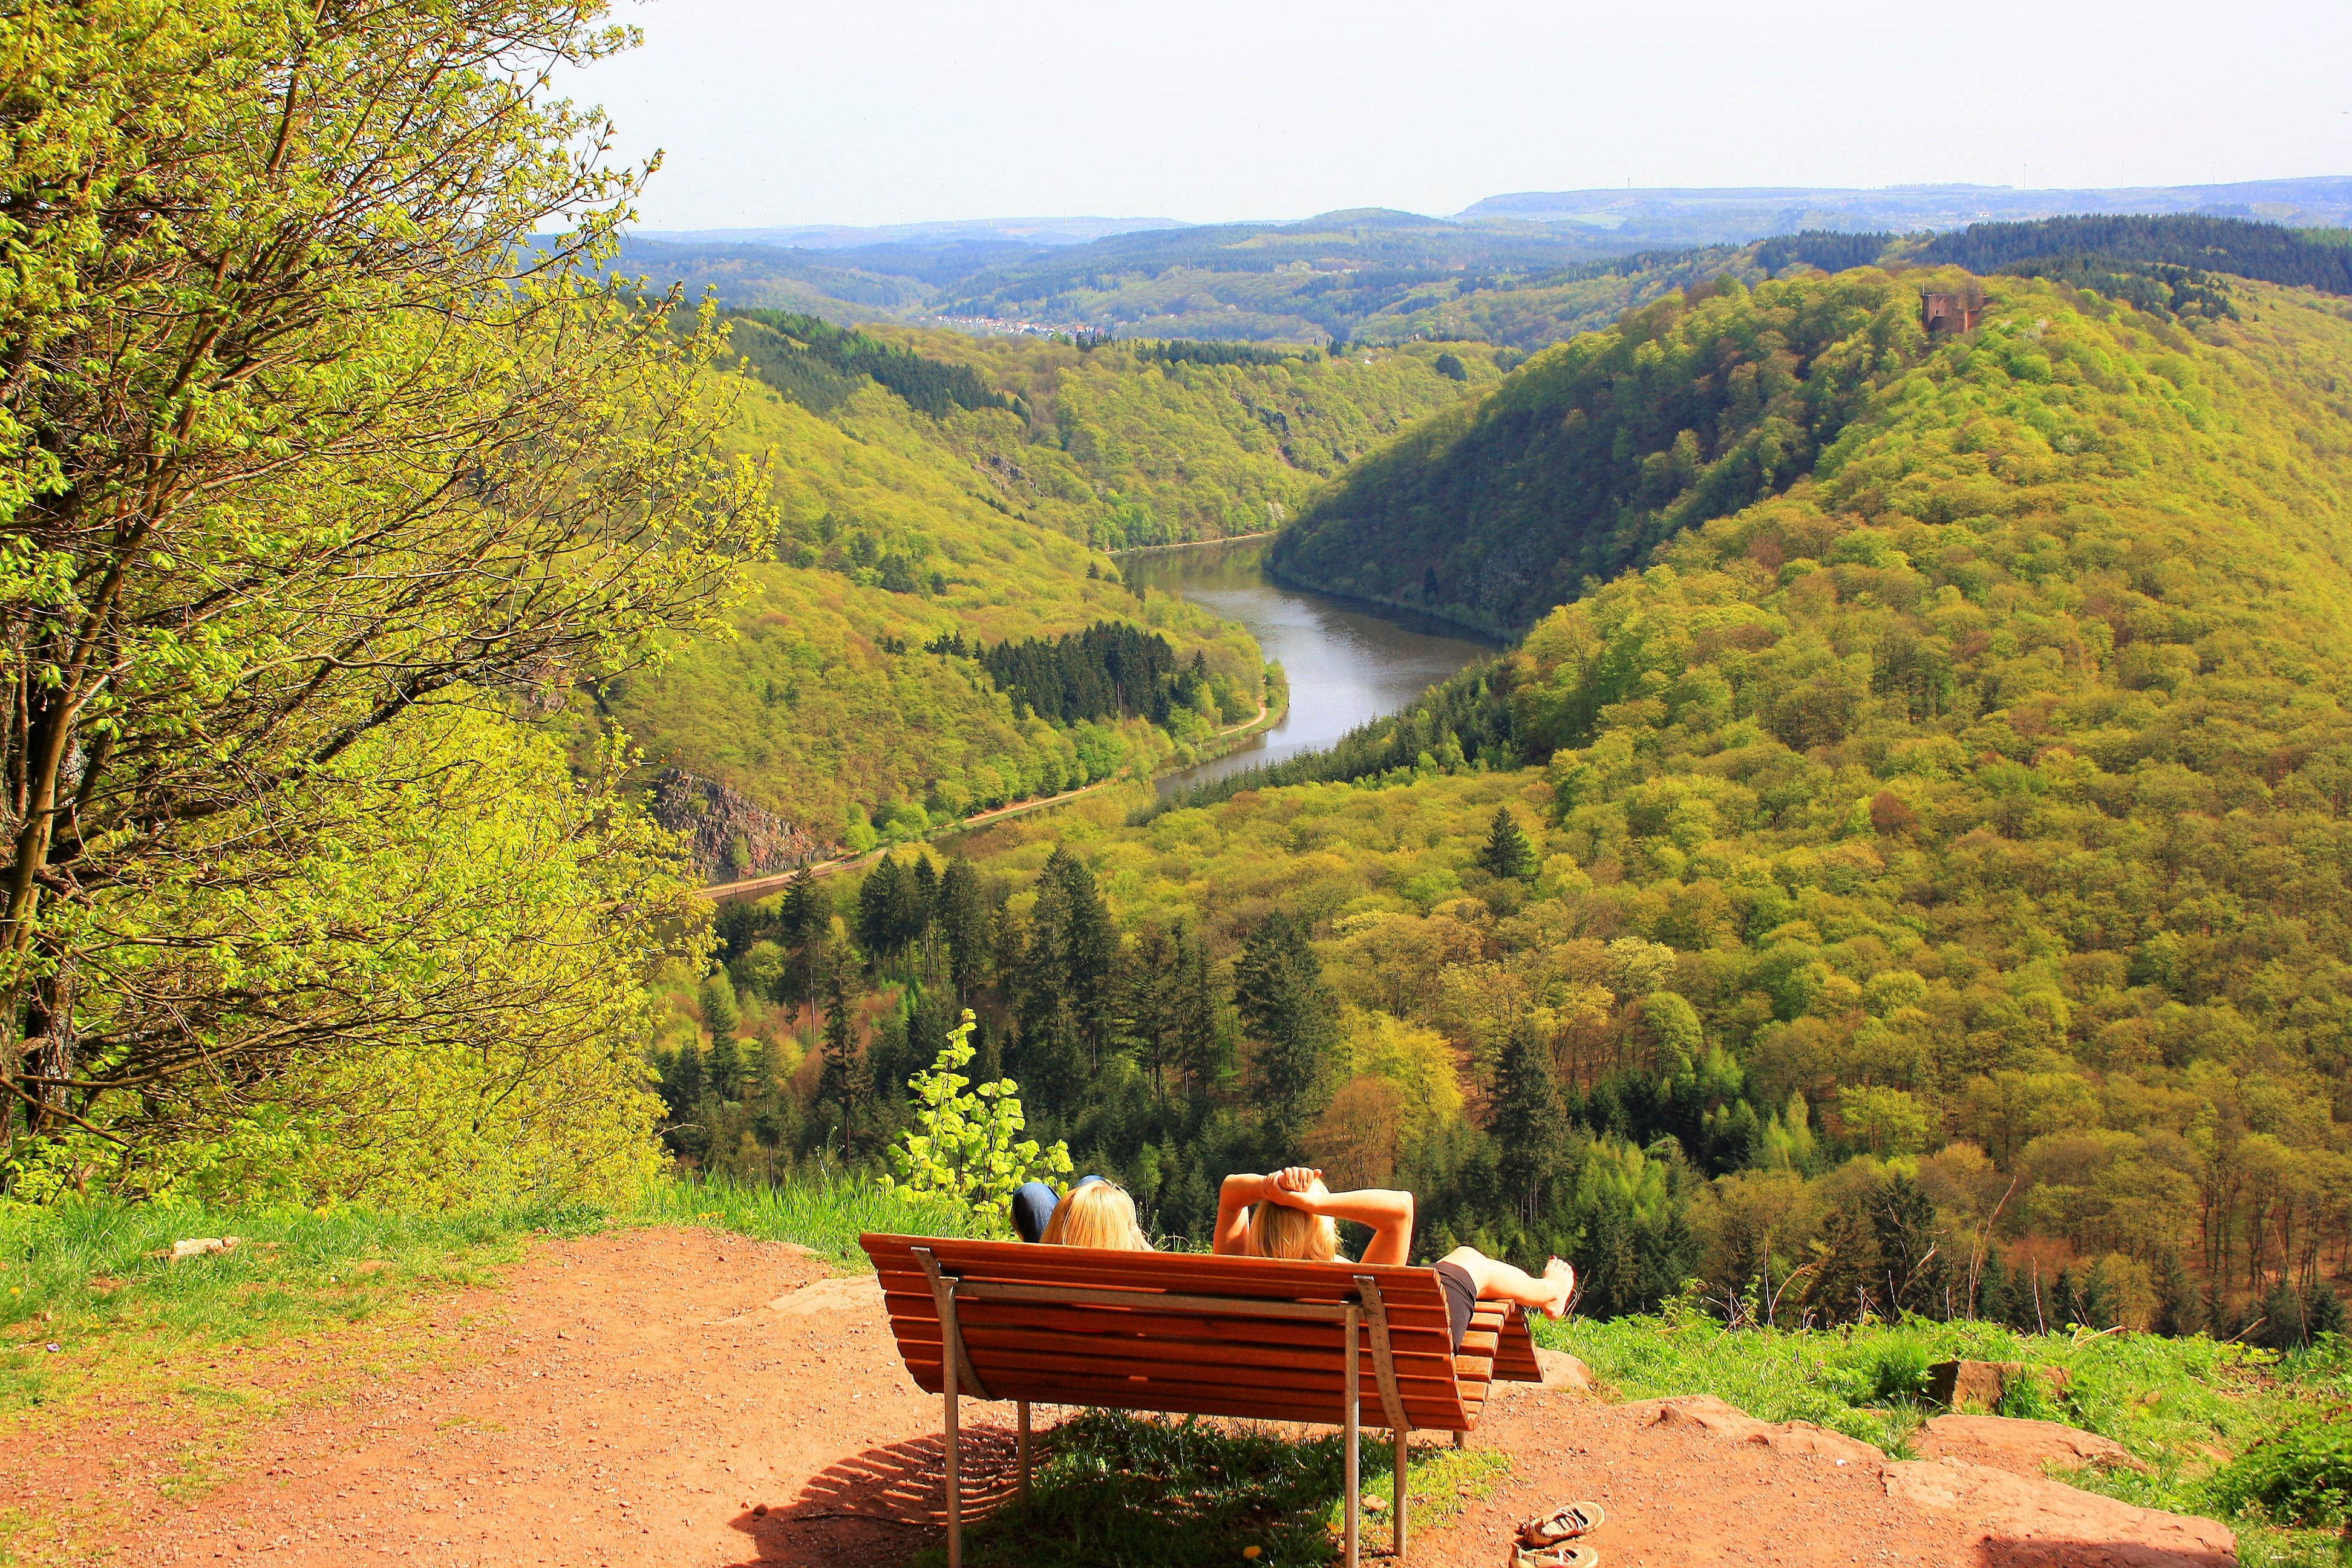
landscape, tree, nature, forest, wilderness, mountain, sky, girl, sunshine, trail, meadow, hill, lake, valley, mountain range, spring, green, color, autumn, reservoir, highland, ridge, outlook, plateau, may, viewpoint, loch, silent, more, rural area, spring awakening, river landscape, tranquility base, saarland, mountainous landforms, saar loop, cloef, wall weather, warmertag